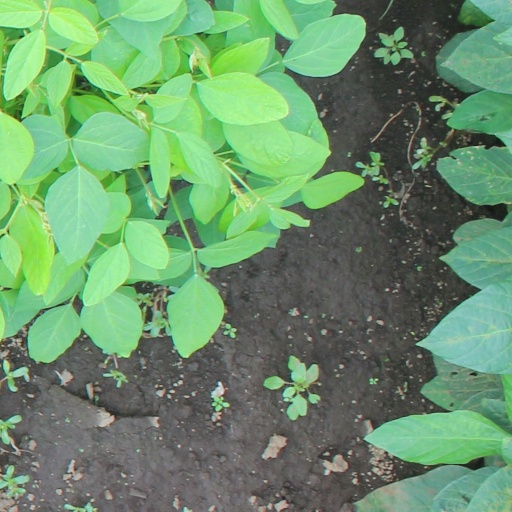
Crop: soybean